Ghurid dynasty

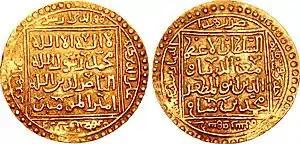
Gold Dinar of Muhammad of Ghor, dated AH 601 (1204/5 CE), struck in Ghazni.

In the 19th century some European scholars, such as Mountstuart Elphinstone, favoured the idea that the Ghurid dynasty was related to today's Pashtun people but this is generally rejected by modern scholarship. Contemporary scholars state that the dynasty was of Tajik origin. Later, due to intermarrying, the Ghurid princes were distinguished by their significant blending of Tajik, Persian, Turkic, and native Afghan ethnicities.